Annika Lillemets

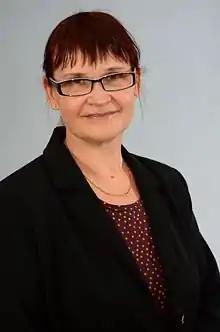
Lillemets in 2012

Annika Lillemets (born 1962) is a Swedish politician and former parliamentarian who was a member of the Riksdag representing the Green Party from 2010 to 2018. In her first term of office from 2010 to 2014 she was an alternate on the tax committee and the traffic committee. In her second term of office, beginning after the general election 2014, she was an alternate in four other committees: the culture committee, the business committee, the social welfare committee and the committee for foreign relations.